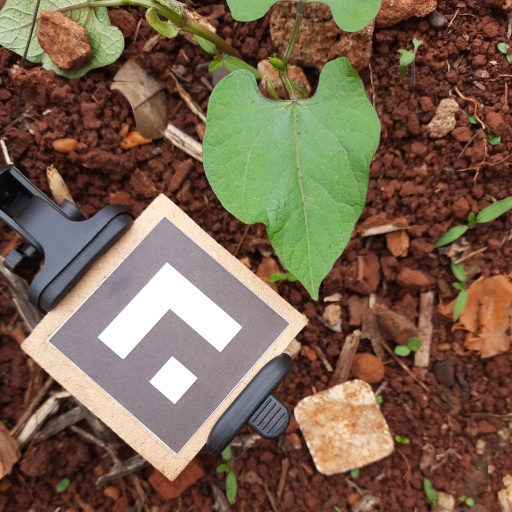
Observations: wavy surface, no eating holes, under shade